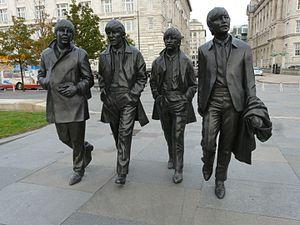
The Beatles [ðə ˈbiːtəlz] est un groupe de pop et de rock'n'roll, originaire de Liverpool, en Angleterre. Le noyau du groupe se forme avec les Quarrymen fondés par John Lennon en 1957, il adopte son nouveau nom en 1960 et, à partir de 1962, prend sa configuration définitive, composé de John Lennon, Paul McCartney, George Harrison et, le dernier à se joindre, Ringo Starr. Il est considéré comme le groupe le plus populaire et influent de l'histoire du rock. En dix ans d'existence et seulement sept ans d'enregistrement, les Beatles ont enregistré douze albums originaux et composé près de 200 chansons majoritairement écrites par le tandem Lennon/McCartney, dont le succès dans l'histoire de l'industrie discographique reste inégalé.